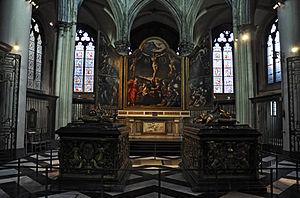
L'église Notre-Dame de Bruges est un édifice religieux catholique de style gothique sis à Bruges en Belgique. Édifiée au XIIIᵉ siècle et XIVᵉ siècle, l'église possède une tour de 115,6 mètres de haut, dont la flèche à elle seule mesure 54 mètres, ce qui en fait un des plus hauts bâtiments en briques du monde.